List of roads in London, Ontario

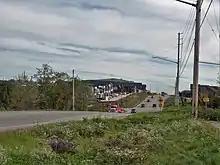
Sunningdale Road East looking east from Bluebell Road

Sunningdale Road, long, is the northernmost east–west arterial road in London, formerly Sixth Concession Road of London Township. Albeit largely rural in nature, it has recently seen development between Wonderland Road and Adelaide Street. Its western terminus is at Vanneck Road in Middlesex Centre and extends eastward to Fanshawe Golf Course east of Clarke Road. It passes through the neighbourhoods of Foxhollow, Upper Richmond Village, Northcrest, and Stoney Creek. Sunningdale Road is bisected into eastern and western halves by Richmond Street.